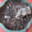
Label: bowl